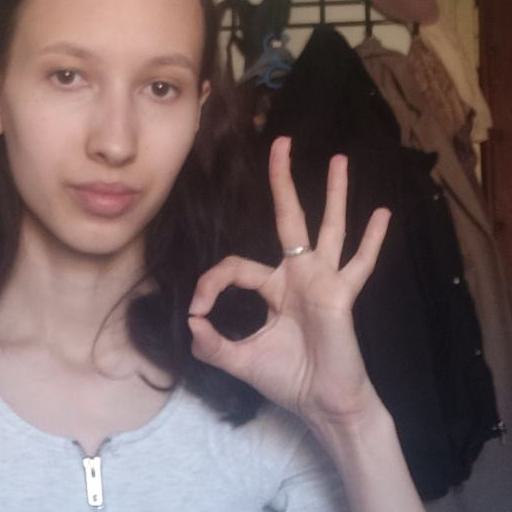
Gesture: ok